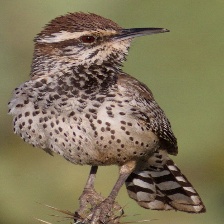
Species: CACTUS WREN
Scientific name: CAMPYLORHYNCHUS BRUNNEICAPILLUS